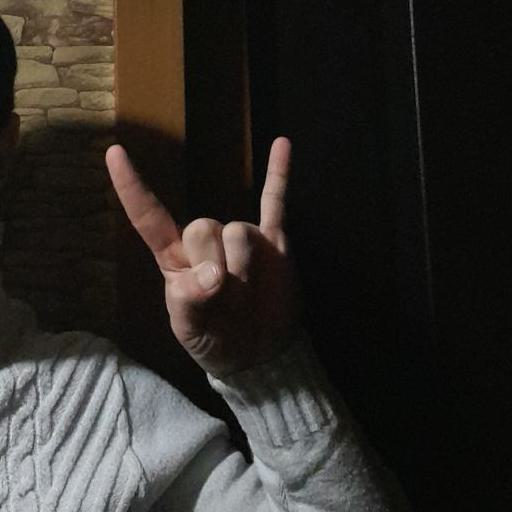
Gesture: rock